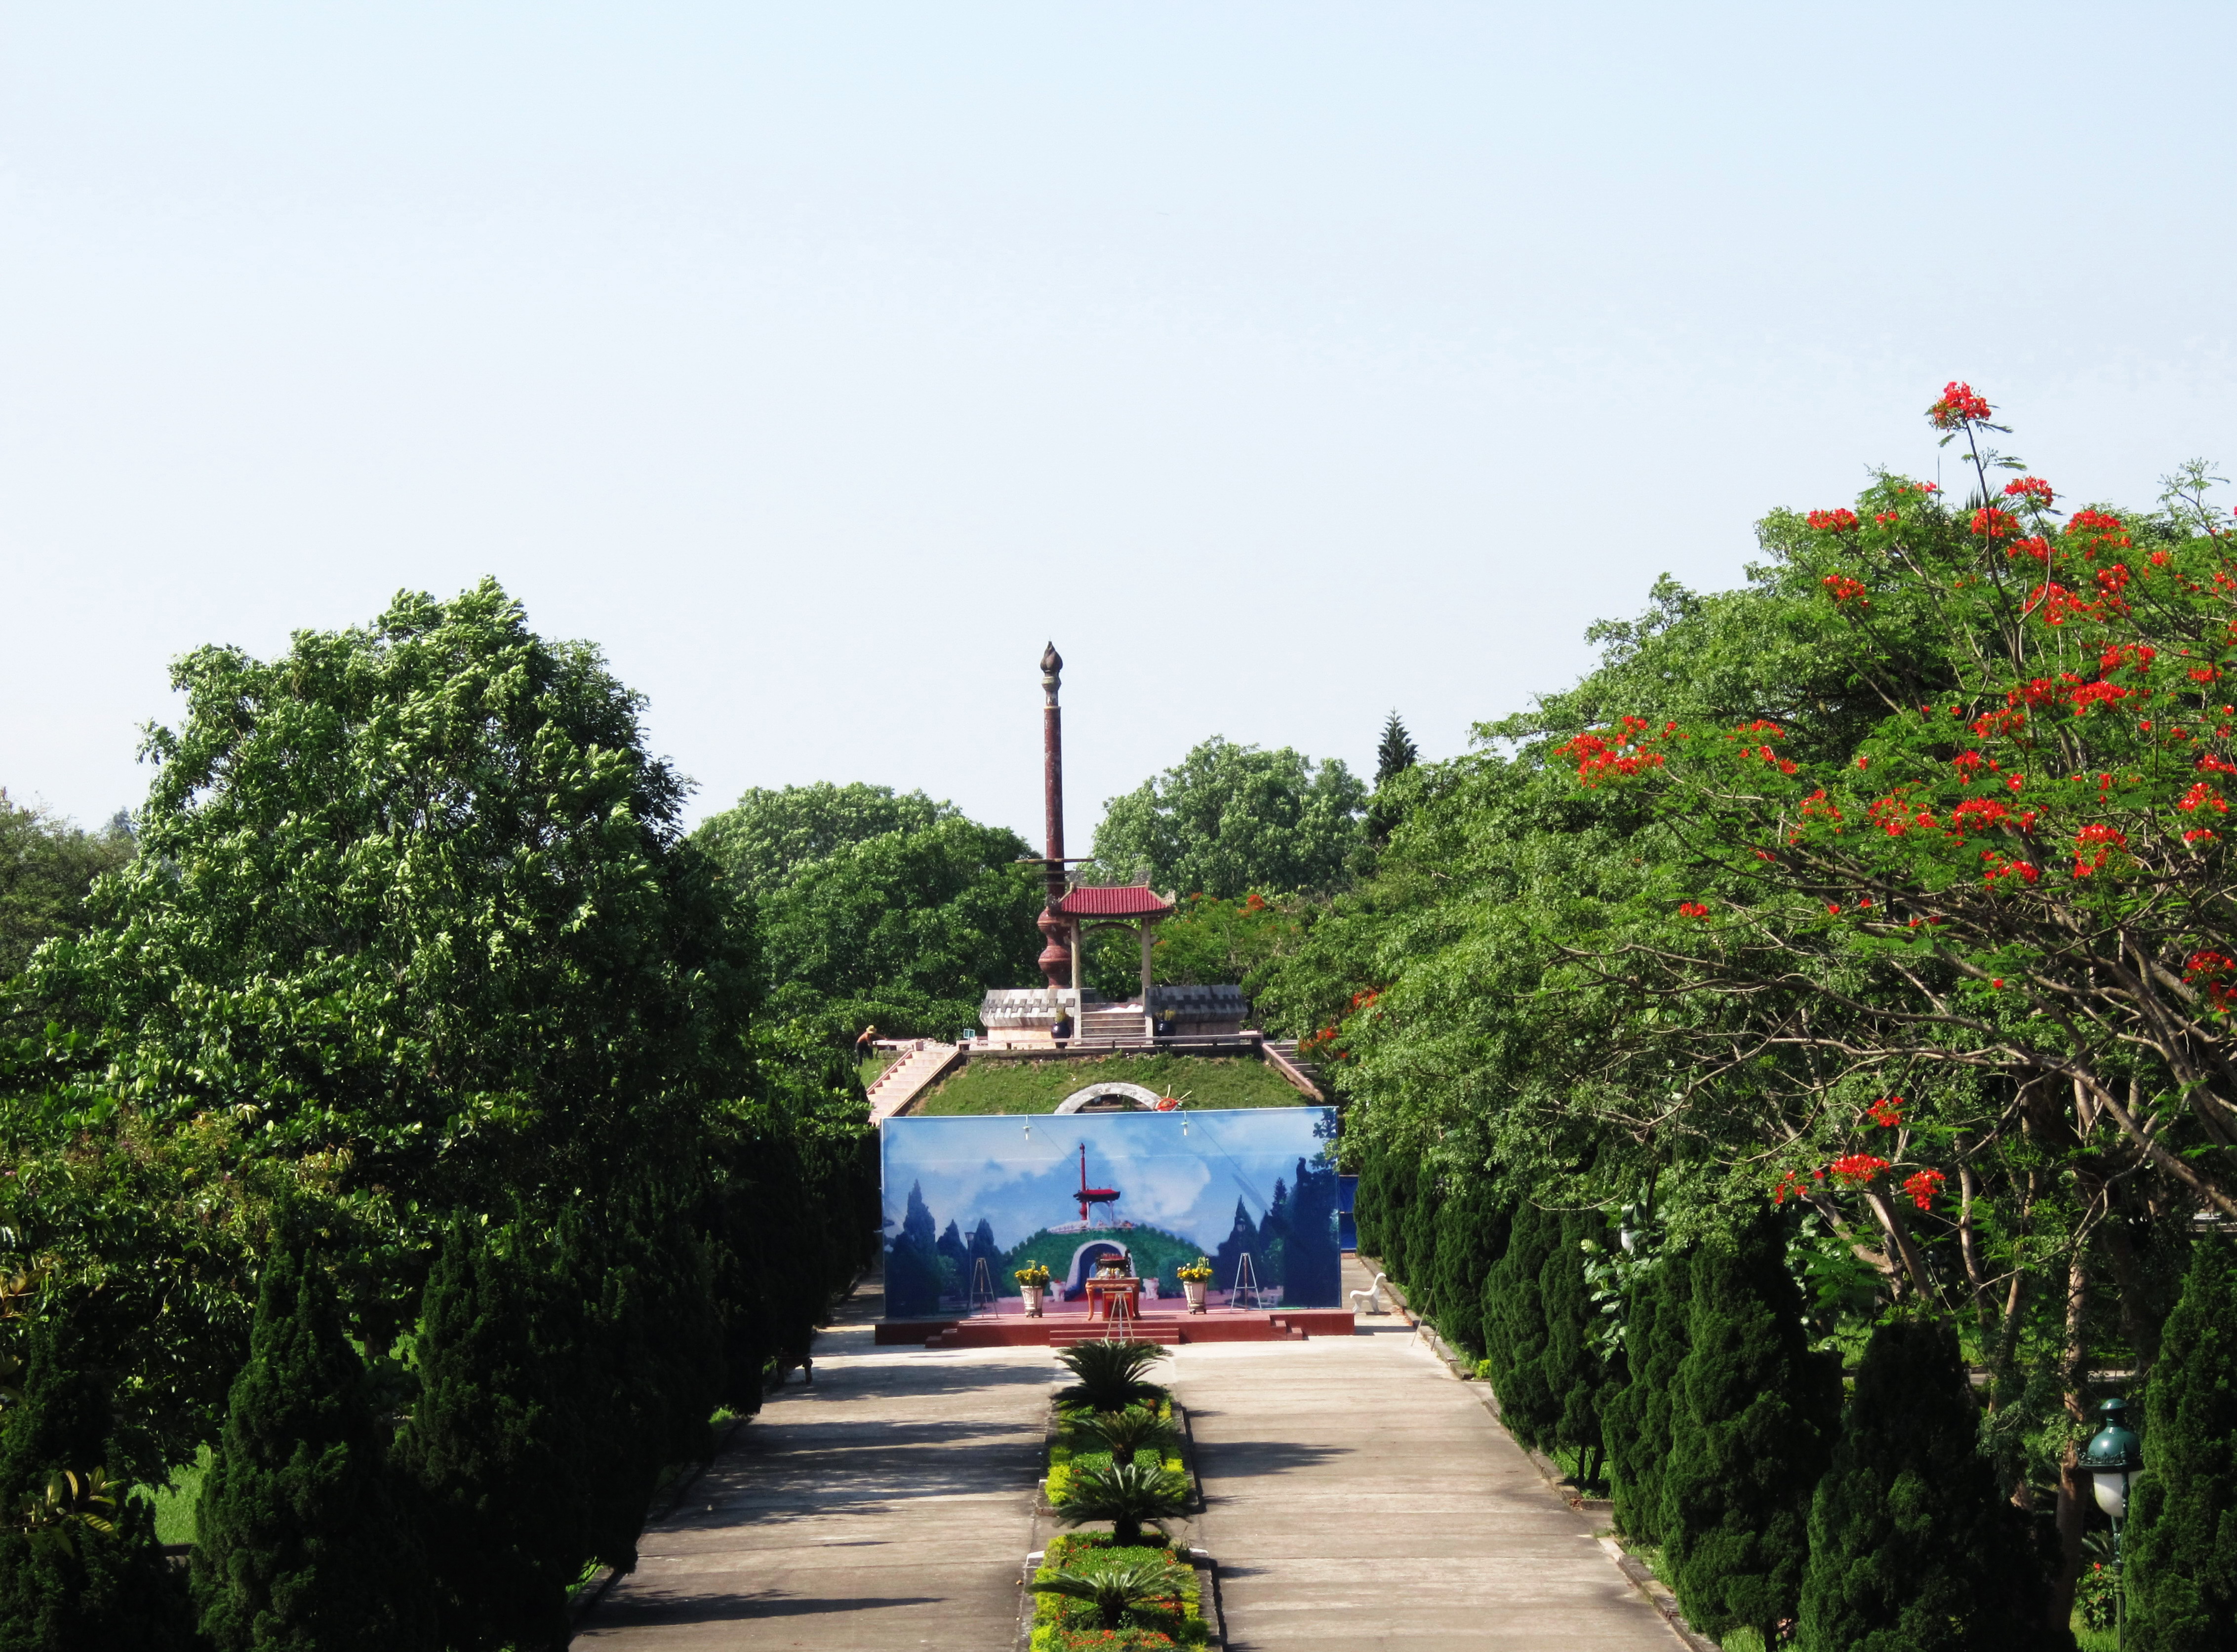
user: text: Hoa nở trên một số cây trong hình có màu gì?
assistant: text: Đỏ

user: text: Có bao nhiêu chiếc bình hoa màu vàng được đặt trên sân khấu tạm thời?
assistant: text: Hai

user: text: Loài hoa màu đỏ rực rỡ thường nở vào mùa hè ở Việt Nam và xuất hiện trong ảnh có tên gọi phổ biến là gì?
assistant: text: Loài hoa màu đỏ rực rỡ thường nở vào mùa hè ở Việt Nam và xuất hiện trong ảnh được biết đến với tên gọi phổ biến là Sò đo cam (tên khoa học là Spathodea campanulata), hoặc còn gọi là hoa chuông đỏ, phượng hoàng đỏ. Cây phượng vĩ (Delonix regia) cũng có hoa đỏ nhưng kiểu dáng hoa khác với hoa trong ảnh.

user: text: Bối cảnh có sân khấu, bức tranh phong cảnh lớn và các vật dụng trang trí ở cuối con đường gợi ý rằng điều gì đang được chuẩn bị hoặc diễn ra tại địa điểm này?
assistant: text: Bối cảnh có sân khấu, bức tranh phong cảnh lớn và các vật dụng trang trí ở cuối con đường gợi ý rằng một sự kiện, buổi biểu diễn hoặc lễ hội, có thể là lễ hội Thống nhất non sông hoặc một sự kiện liên quan đến lịch sử Thành Cổ Quảng Trị đang được chuẩn bị hoặc diễn ra tại địa điểm này.

user: text: Mô tả mối quan hệ không gian giữa con đường chính, hàng cây xanh hai bên và khu vực sân khấu tạm thời, bao gồm cả cột trụ và tòa nhà phía sau, để thể hiện mục đích của tổng thể cảnh quan này.
assistant: text: Con đường lát gạch ở giữa được bao bọc bởi những hàng cây xanh rậm rạp, tạo thành một lối đi dẫn thẳng đến khu vực sân khấu tạm thời với bức tranh lớn và cột trụ trang trí phía sau, cho thấy một sự sắp đặt có chủ ý nhằm hướng sự chú ý của người xem đến một sự kiện hoặc điểm nhấn đặc biệt ở cuối con đường. Đây là khung cảnh trang nghiêm tại di tích quốc gia đặc biệt Thành Cổ Quảng Trị, tỉnh Quảng Trị, Việt Nam.